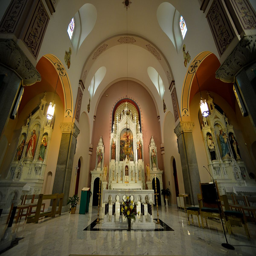
organisation founder , a city , by person